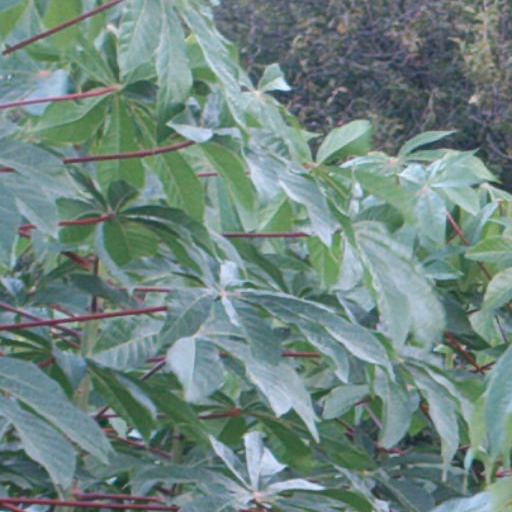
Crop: cassava